Silent Valley National Park

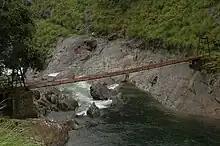
Hanging Bridge across the Kuntipuzha River – Silent Valley National Park (SVNP)

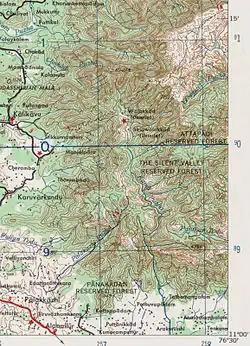
Silent Valley National ParkTopography 1:250,000., 1959'.

Silent Valley is rectangular, twelve kilometres from north to south and seven from east to west. Located between 11°03' to 11°13' N (latitude) and 76°21' to 76°35' E (longitude) it is separated from the eastern and northern high altitude plateaus of the (Nilgiris Mountains) by high continuous ridges including Sispara Peak (2,206 m) at the north end of the park. The park gradually slopes southward down to the Palakkad plains and to the west it is bounded by irregular ridges. The altitude varies from 658 m to 2328 m at Anginda Peak, but most of the park lies within the altitude range of 880 m to 1200 m. Soils are blackish and slightly acidic in evergreen forests where there is good accumulation of organic matter. The underlying rock in the area is granite with schists and gneiss, which give rise to the loamy laterite soils on slopes.